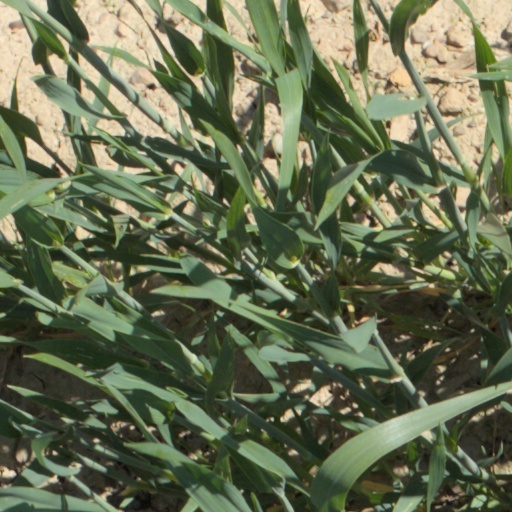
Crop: wheat